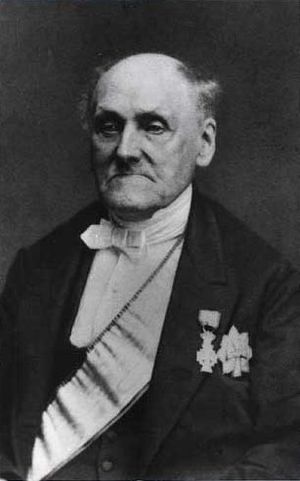
Herman Andreas Mollerup
Herman Andreas Mollerup
Herman Andreas Mollerup var en dansk højesteretsassessor og politiker.